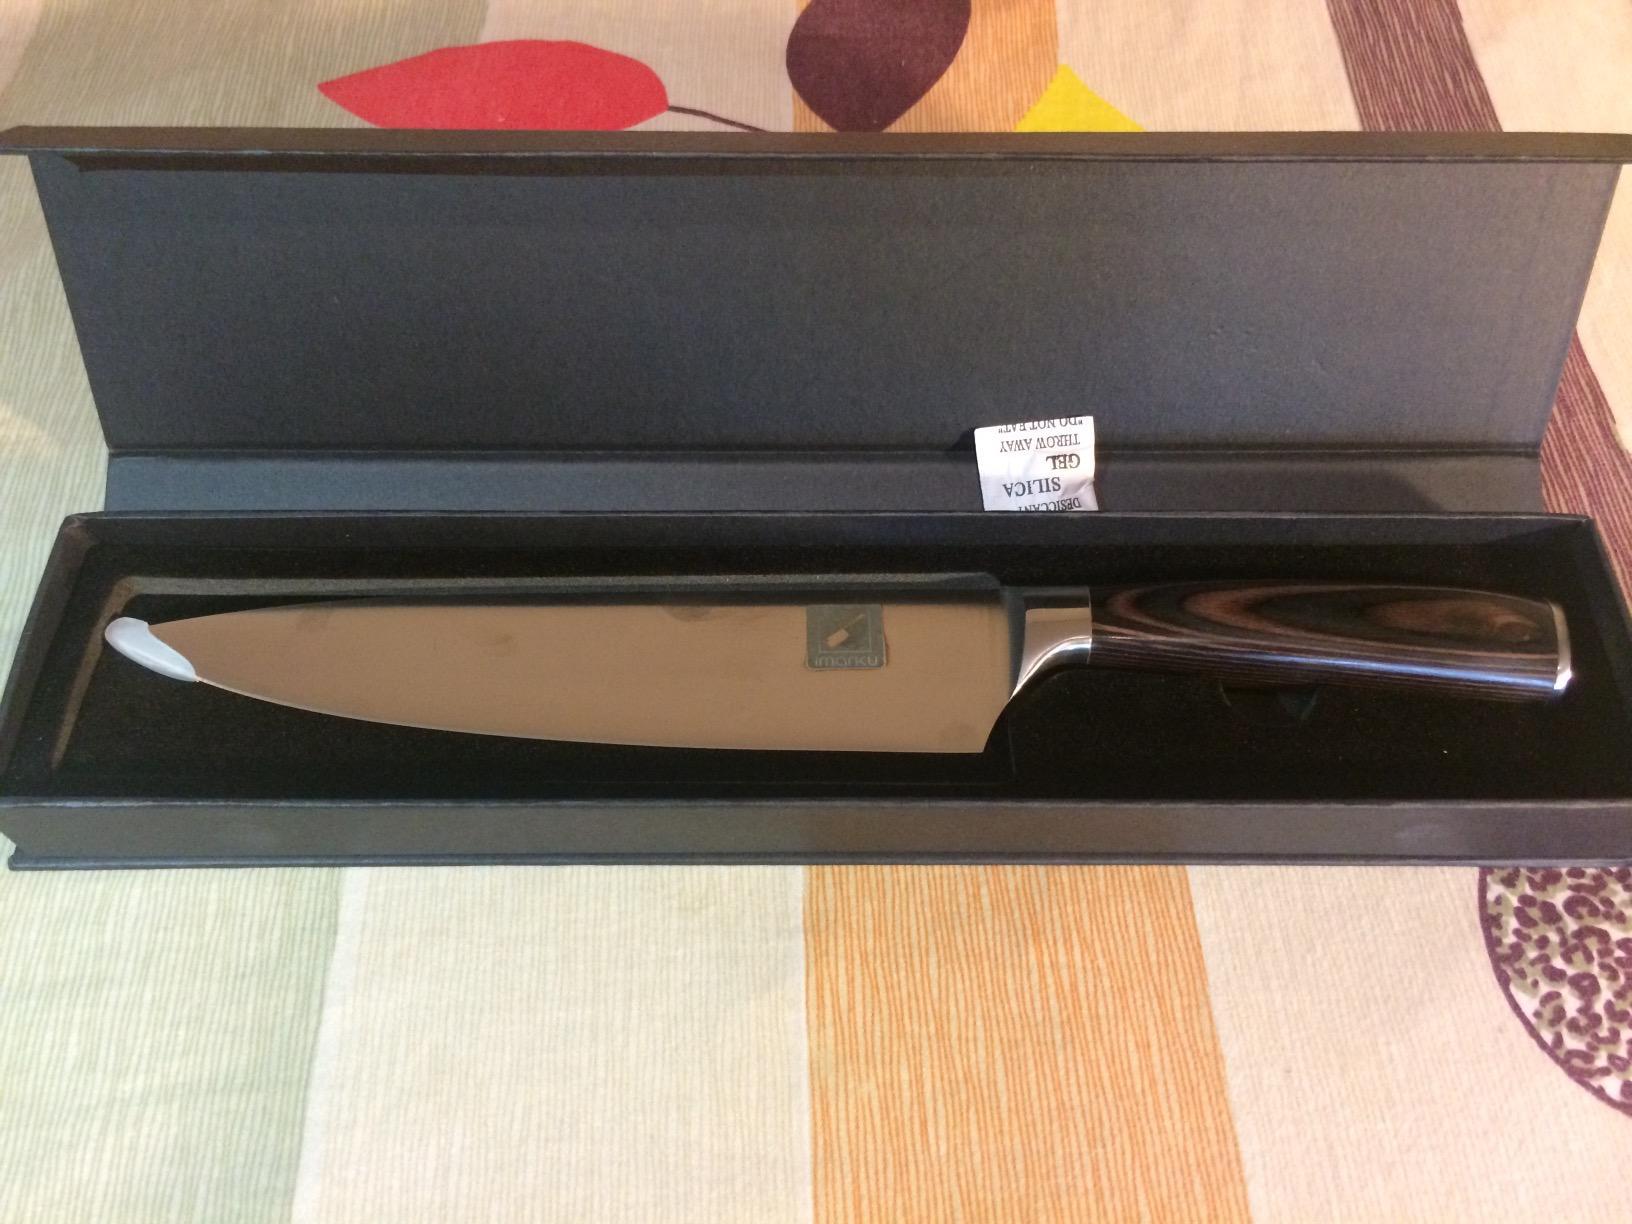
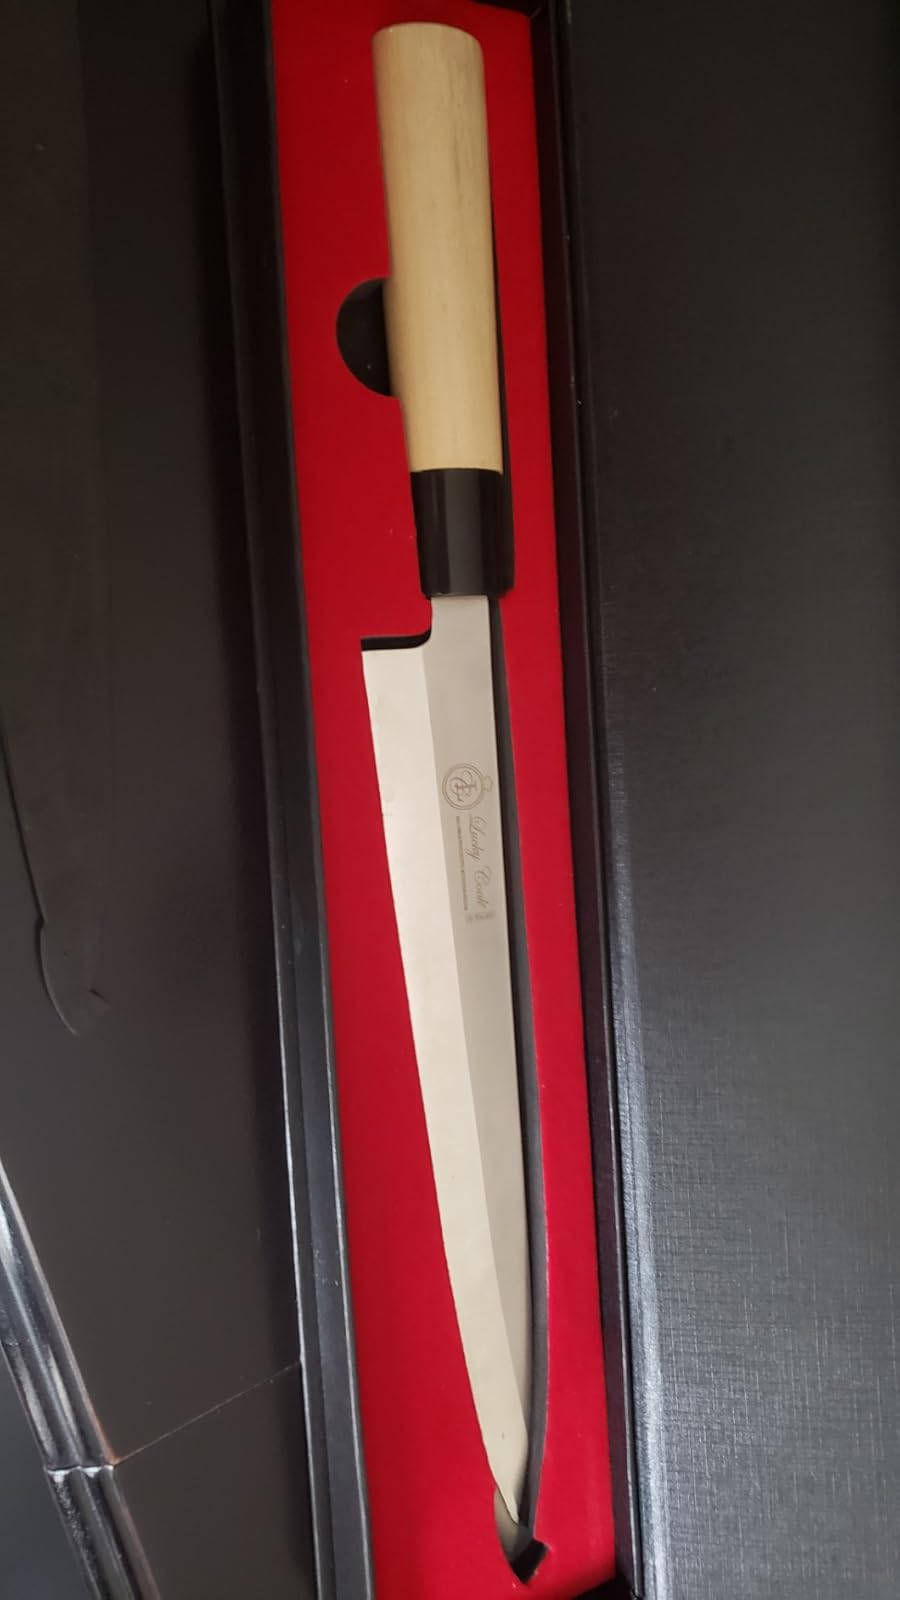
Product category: items_knife
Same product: no